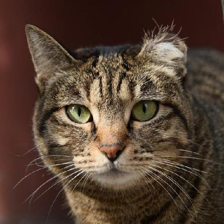
Label: animals